Collected Short Stories (Huxley)

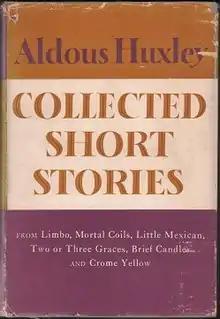
First US edition

Collected Short Stories is a collection of short fiction by Aldous Huxley, published in 1957. The book consists of twenty stories compiled from five of Huxley's earlier collections (18 short stories and two novelettes) and one from his novel "Crome Yellow". It was published by Harper & Row in the US and Chatto & Windus in the UK.